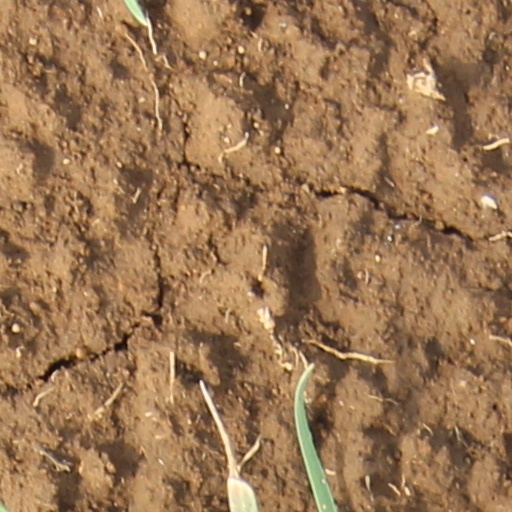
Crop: wheat